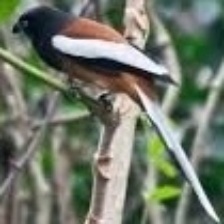
Species: RUFOUS TREPE
Scientific name: DENDROCITTA VAGABUNDA